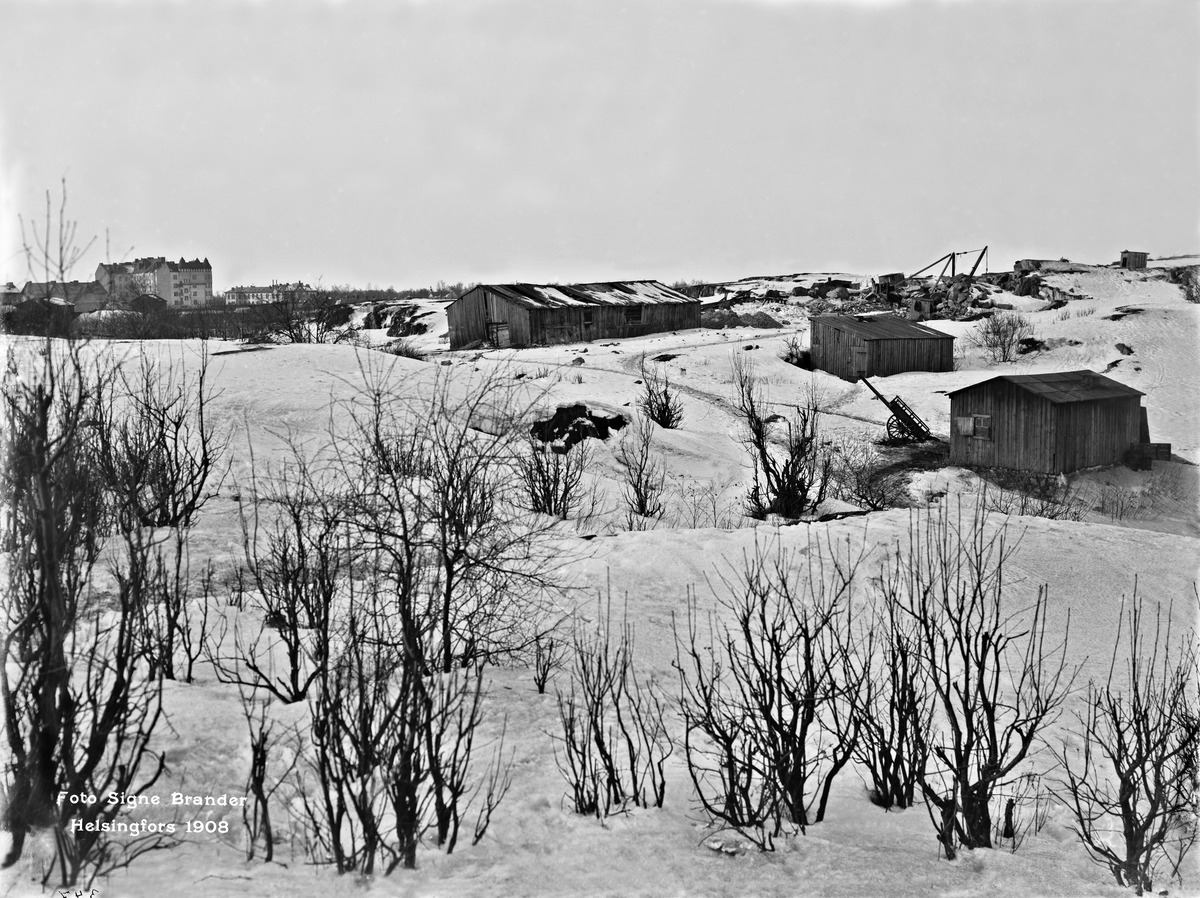
Etu-Töölö, Arkadian huvila-alue
sisällön kuvaus: Etu-Töölö, Arkadian huvila-alue.   Kuvattu nykyisen Aurorankatu 9:n kohdalta lounaaseen. mustavalkoinen
Kuvaaja: Brander, Signe, valokuvaaja
Ajankohta: kuvausaika 1908
Paikka: Suomi, Uusimaa, Helsinki, Töölö Helsinki, Etu-Töölö Helsinki
Aiheet: puurakennukset, rakentamattomat alueet, kadunrakennus, talvi